Province of Benevento

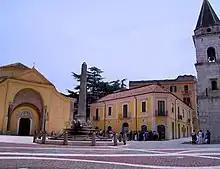
The church of Santa Sofia

The church of Santa Sofia is a circular Lombard edifice dating to c. 760, now modernized, of small proportions, and is one of the main examples of religious Lombard architecture. The plan consists of a central hexagon with, at each vertex, columns taken from the temple of Isis; these are connected by arches which support the cupola. The inner hexagon is in turn enclosed in a decagonal ring with eight white limestone pillars and two columns next to the entrance. The church has a fine cloister of the 12th century, constructed in part of fragments of earlier buildings. This cloister today is the location of the Museo del Sannio. The church interior was once totally frescoed by Byzantine artists: fragments of these paintings, portraying the "Histories of Christ", can be still seen in the two side apses. Santa Sofia was almost destroyed by the earthquake of 1688, and rebuilt in Baroque forms by commission of the then cardinal Orsini of Benevento (later Pope Benedict XIII). The original forms were hidden, and were recovered only after the discussed restoration of 1951. In 2011, it became a UNESCO World Heritage Site as part of a group of seven inscribed as Longobards in Italy, Places of Power (568-774 A.D.).